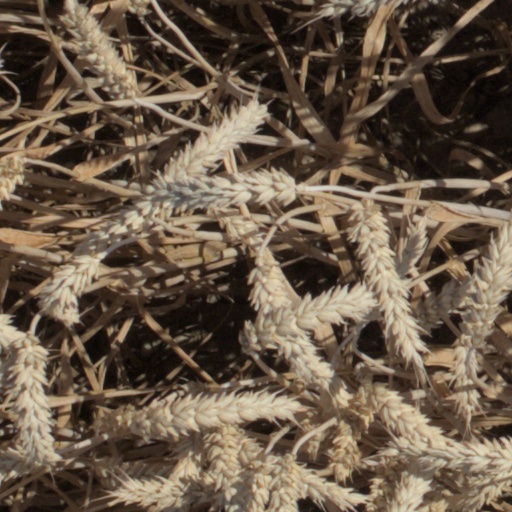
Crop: wheat